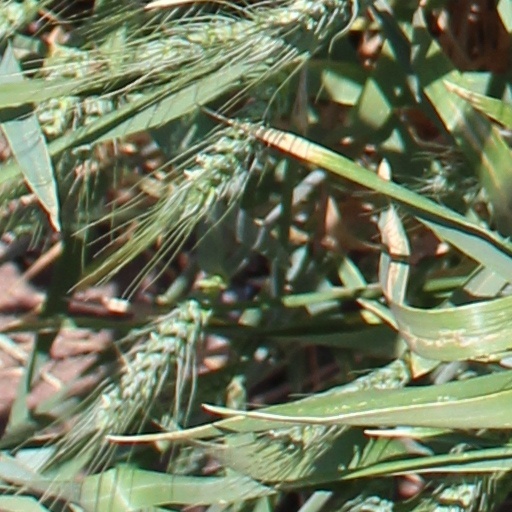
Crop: wheat